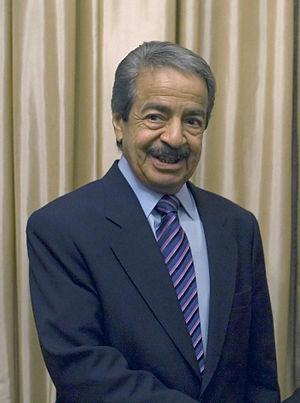
Khalifa ben Salmane Al Khalifa, né le 24 novembre 1935, est le Premier ministre de Bahreïn depuis le 16 décembre 1971.
Le Premier ministre de Bahreïn est le chef de gouvernement de ce pays. Selon la Constitution de Bahreïn, le Premier ministre est désigné directement par le Roi, et doit impérativement être membre du Conseil des représentants.